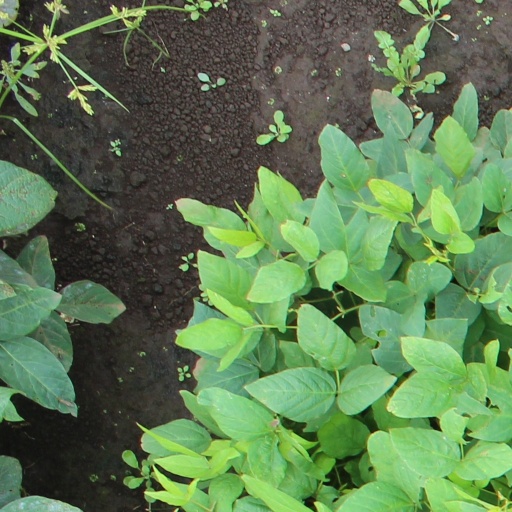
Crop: soybean